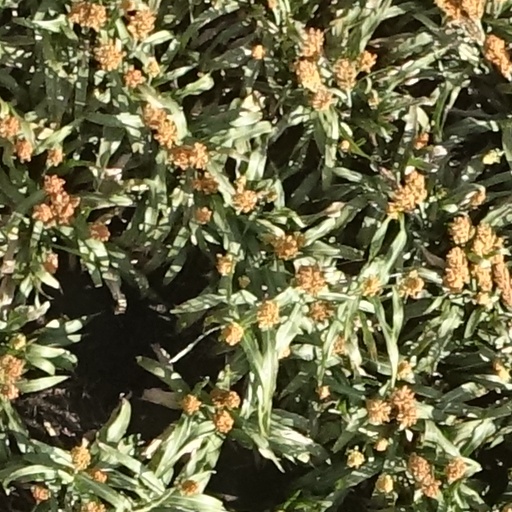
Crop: sorghum